Sogdia

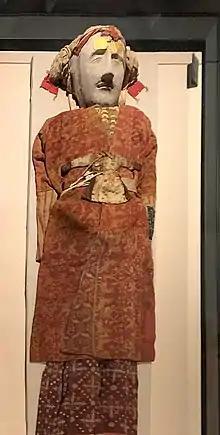
The Yingpan man, Xinjiang, China, 4th-5th century CE. He may have been a Sogdian trader.

From the 1st century AD, the Yuezhi morphed into the powerful Kushan Empire, covering an area from Sogdia to eastern India. The Kushan Empire became the center of the profitable Central Asian commerce. They began minting unique coins bearing the faces of their own rulers. They are related to have collaborated militarily with the Chinese against nomadic incursion, particularly when they allied with the Han dynasty general Ban Chao against the Sogdians in 84, when the latter were trying to support a revolt by the king of Kashgar.